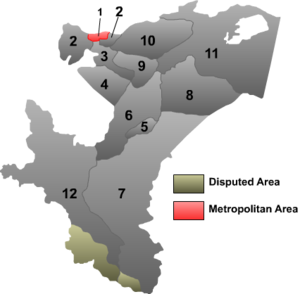
Kashgar (Xinjiang) / Administrative enheder
Kort over Kashgar
Kashgar er er præfektur i den autonome region Xinjiang i det vestlige Kina. Det har et areal på 112,058 km², og en befolkning på 3.680.000 mennesker, med en tæthed på 33 indb./km².